Beyond the Mat

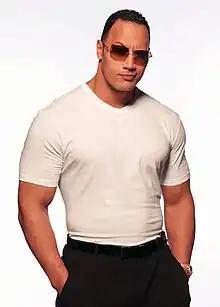
Dwayne Johnson made his first film appearance in "Beyond the Mat"

Barry W. Blaustein decided to make a documentary about professional wrestling after being outed as a professional wrestling fan. His original budget was $500,000, funded by the company Imagine Entertainment. He shot footage for the film over a span of three to five years.